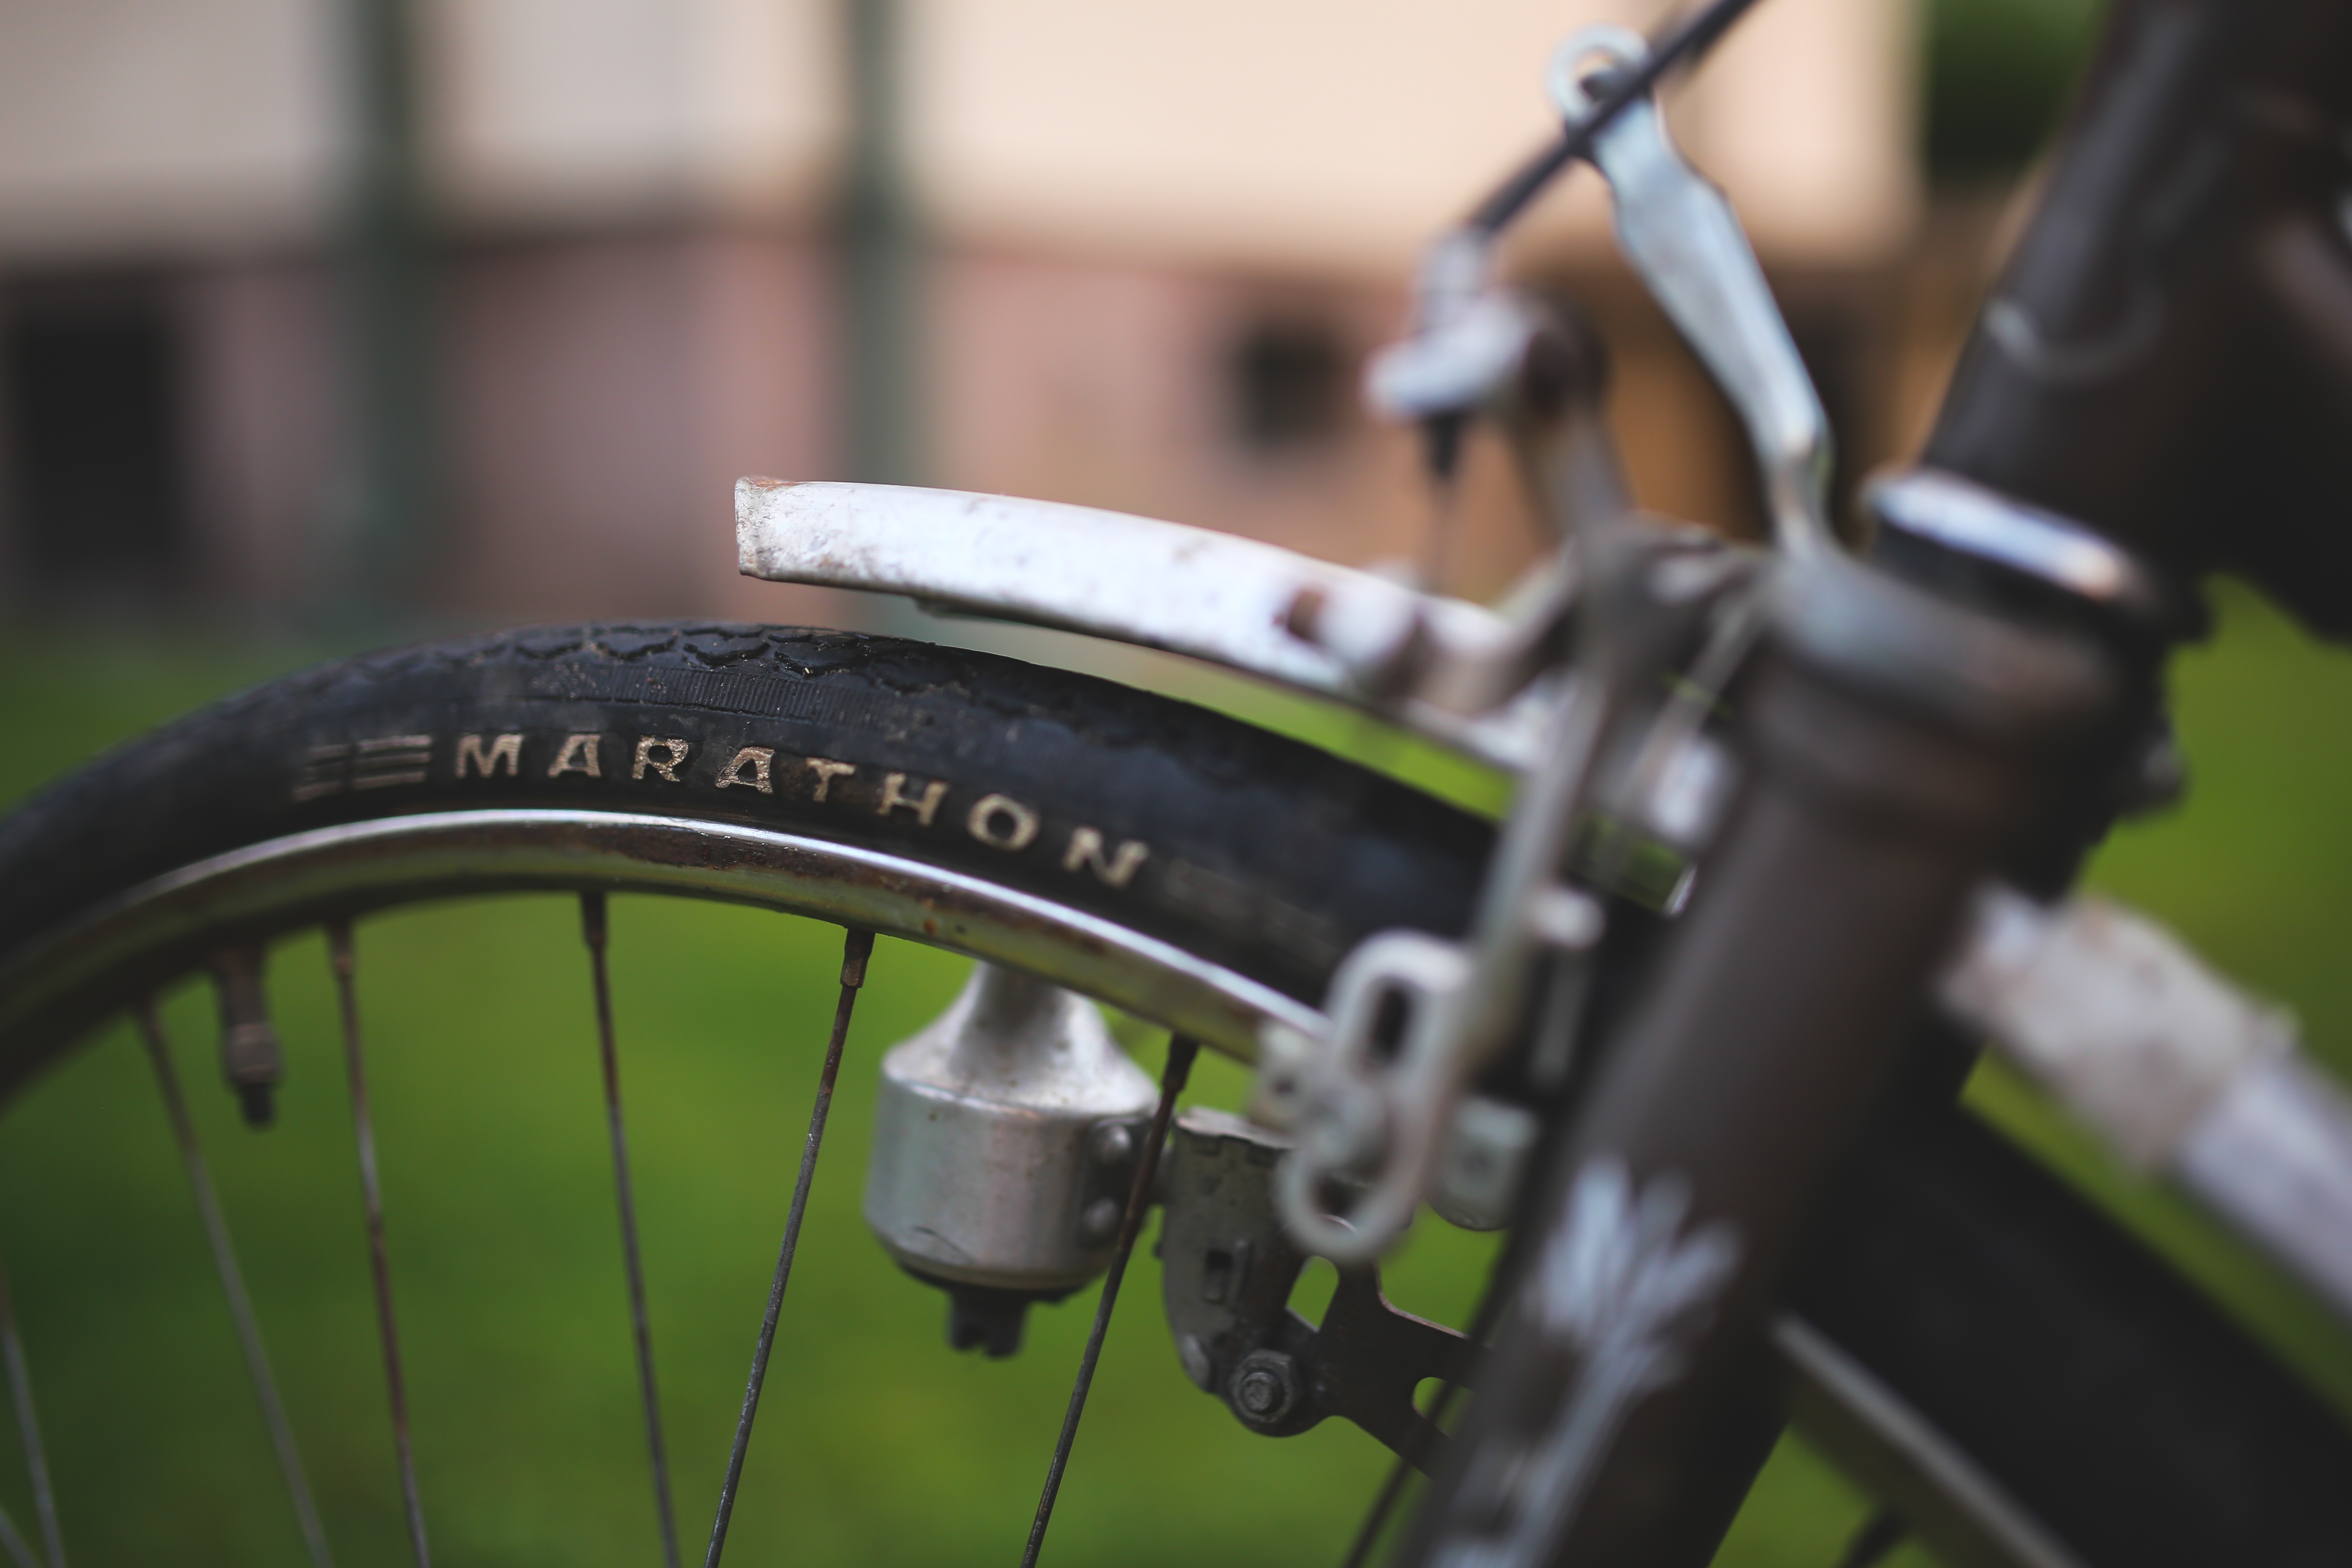
sport, wheel, bicycle, bike, green, vehicle, healthy, tire, sports equipment, mountain bike, cycling, marathon, freeride, bicycle frame, land vehicle, cyclo cross bicycle, cyclo cross, road bicycle